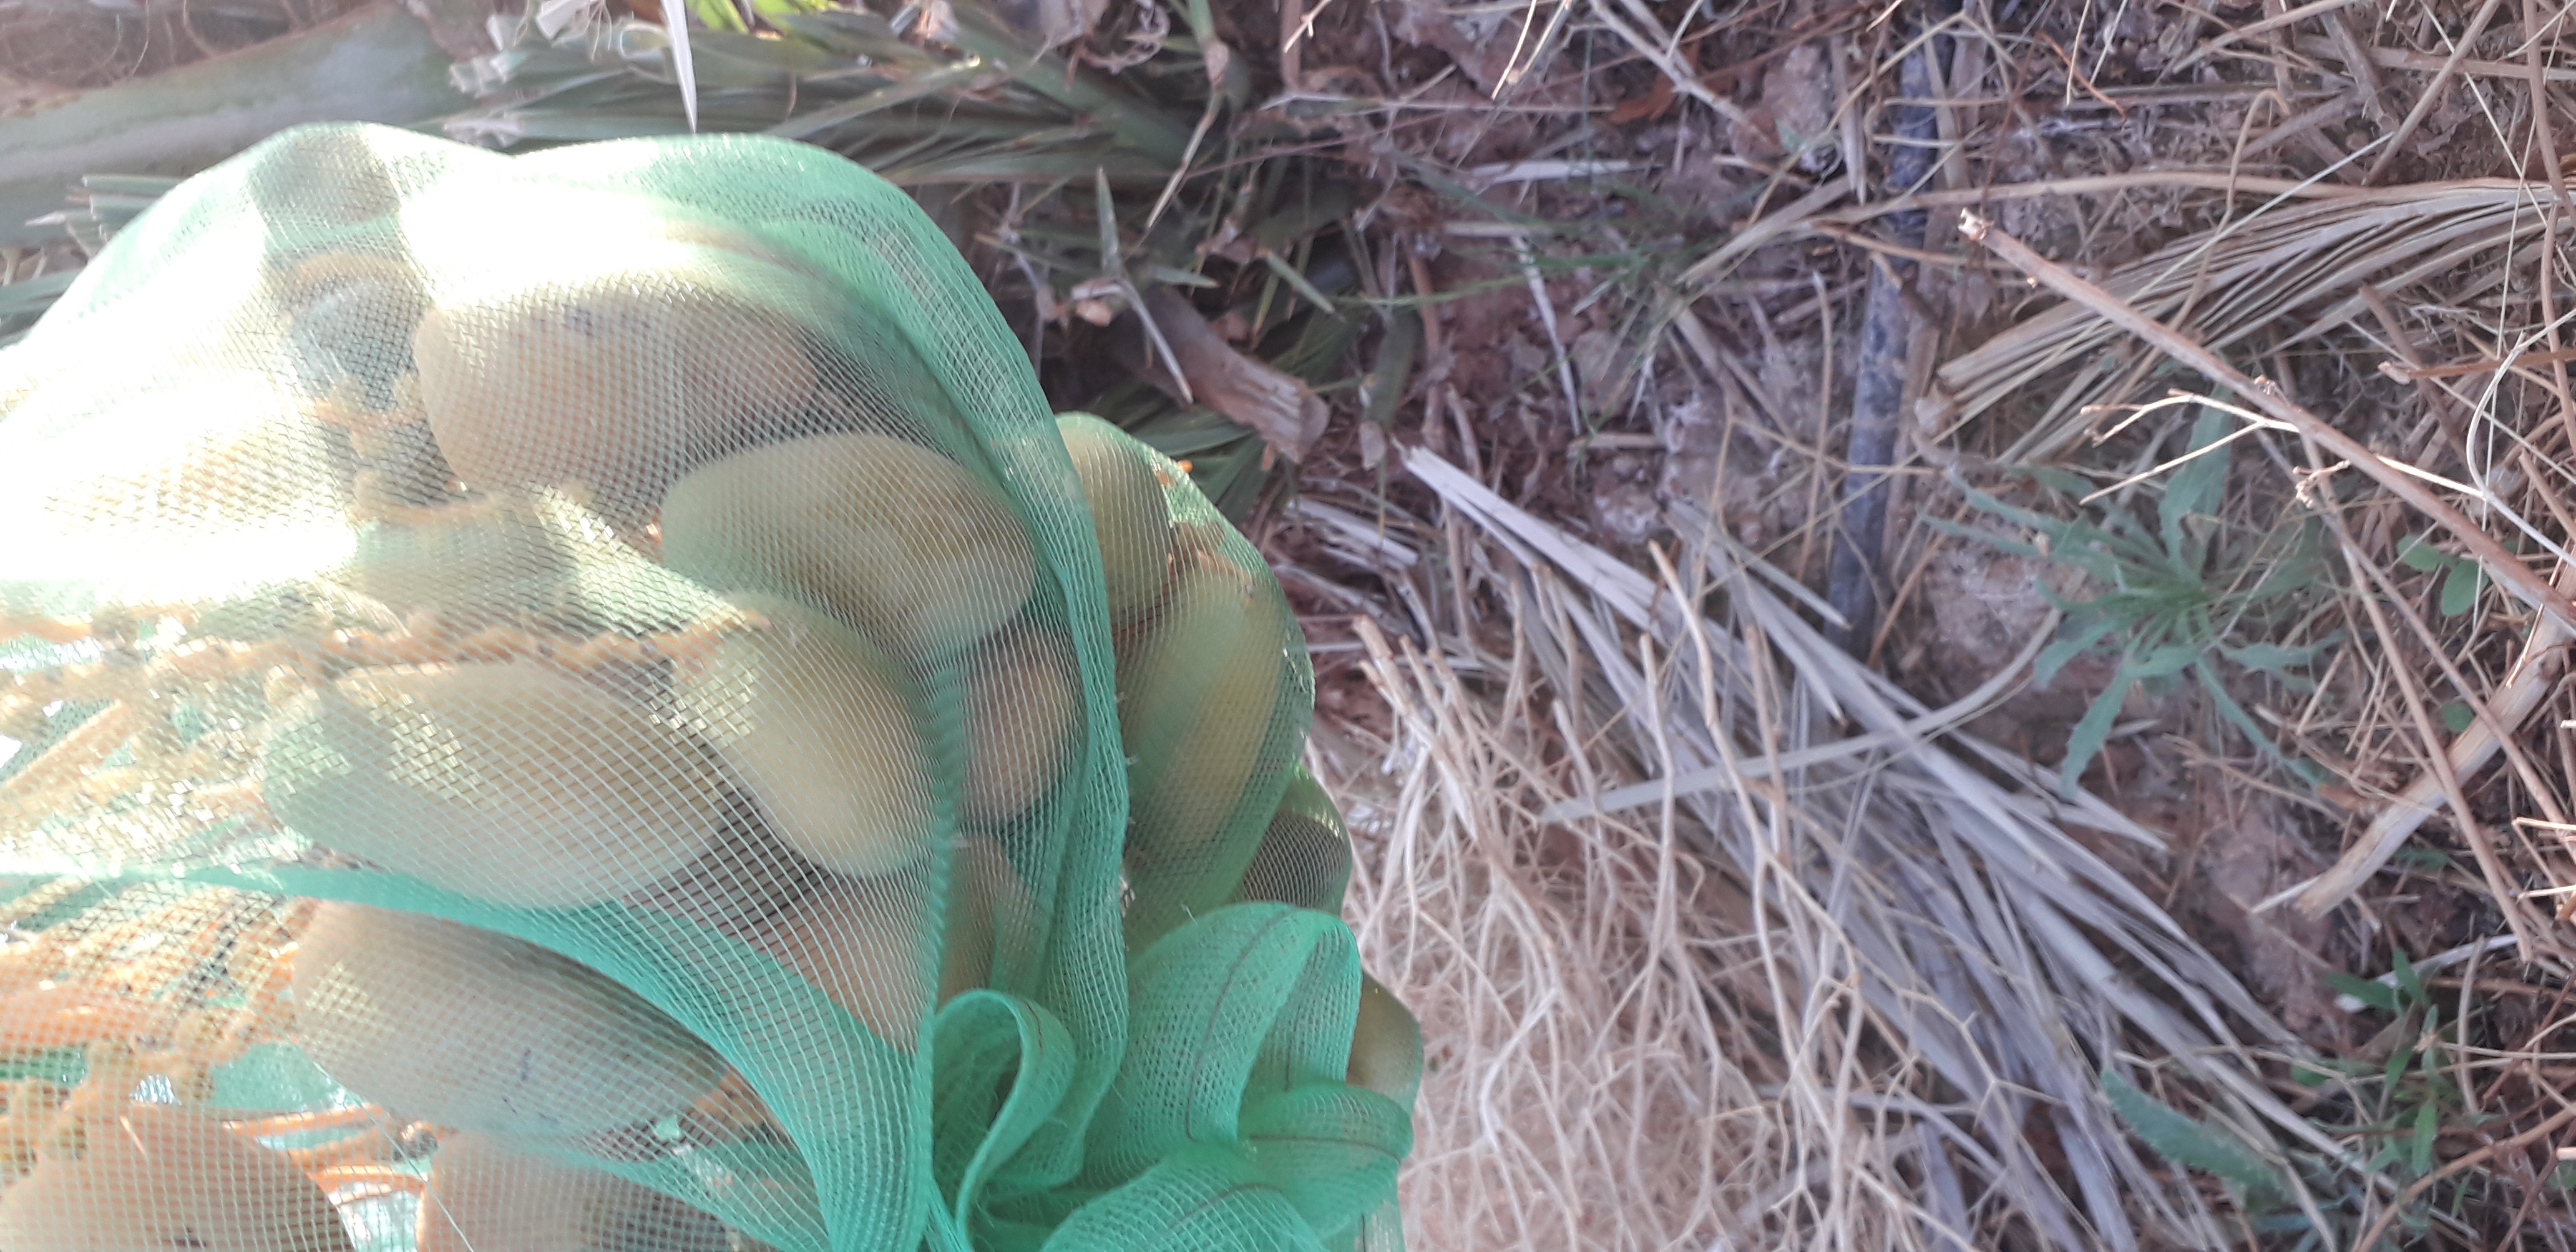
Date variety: Boumajhoul